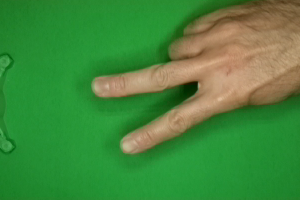
Label: scissors